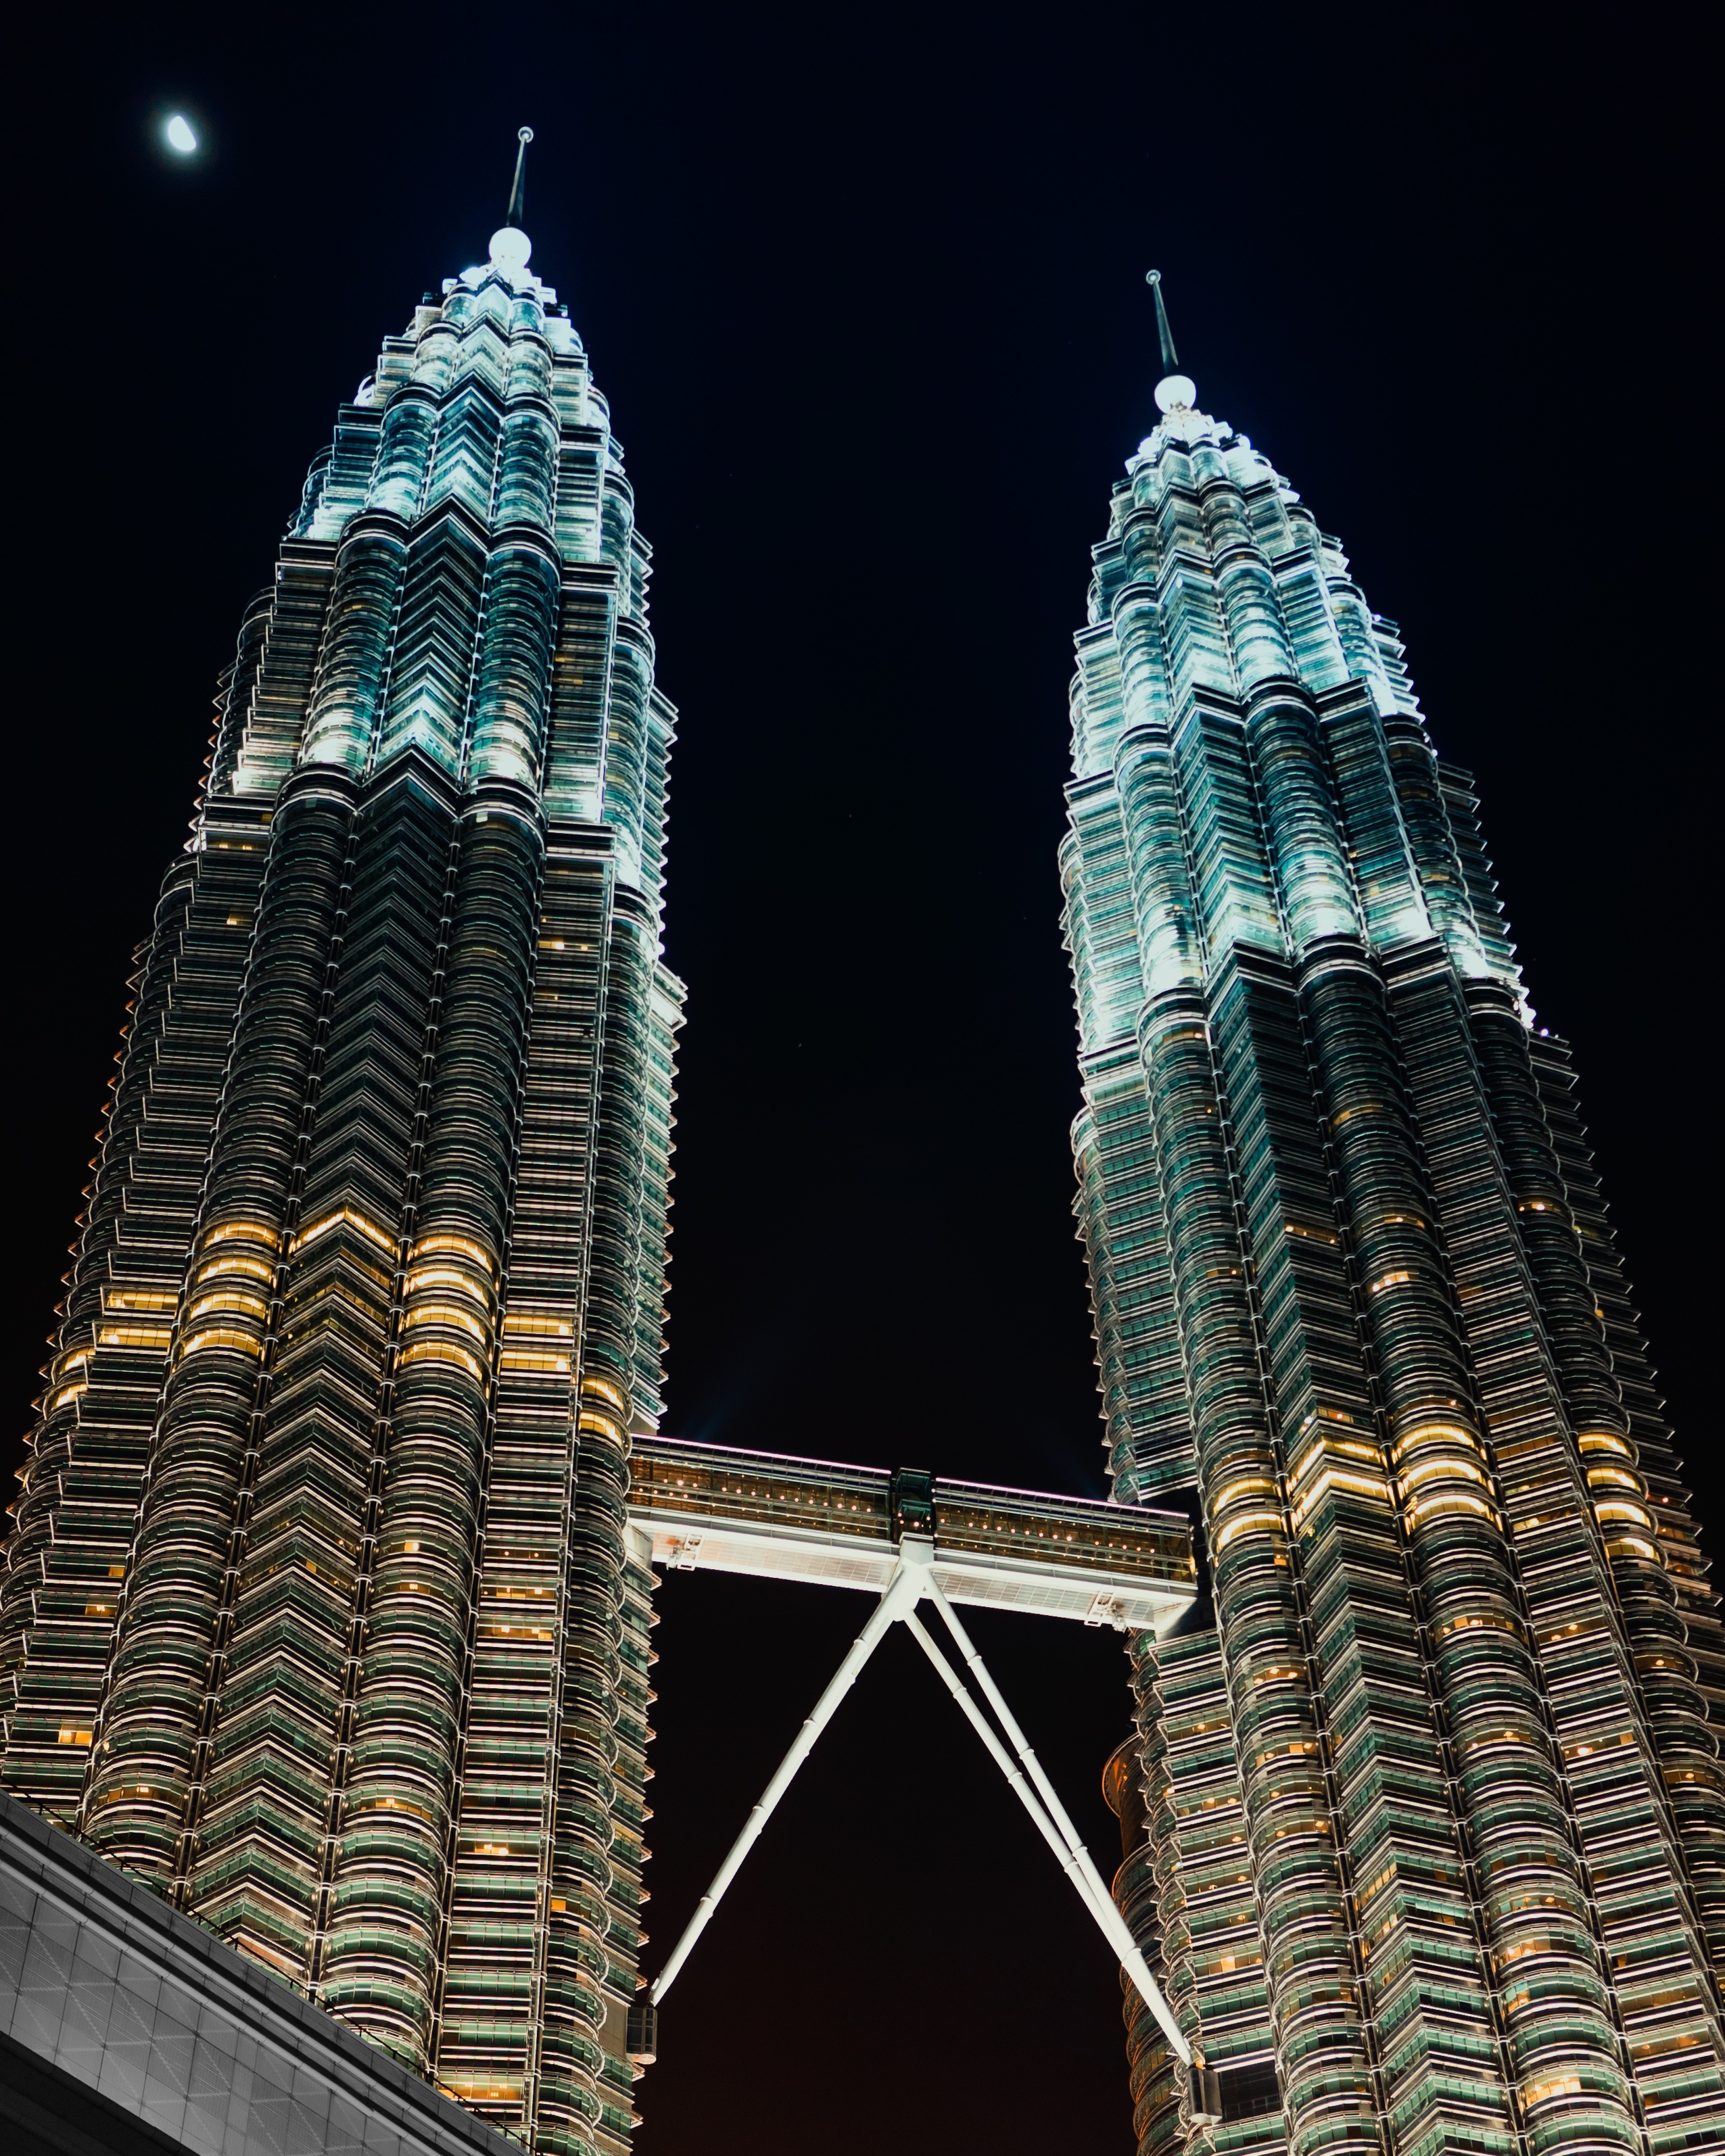
night, building, skyscraper, cityscape, tower, landmark, tower block, spire, symmetry, metropolis, metropolitan area